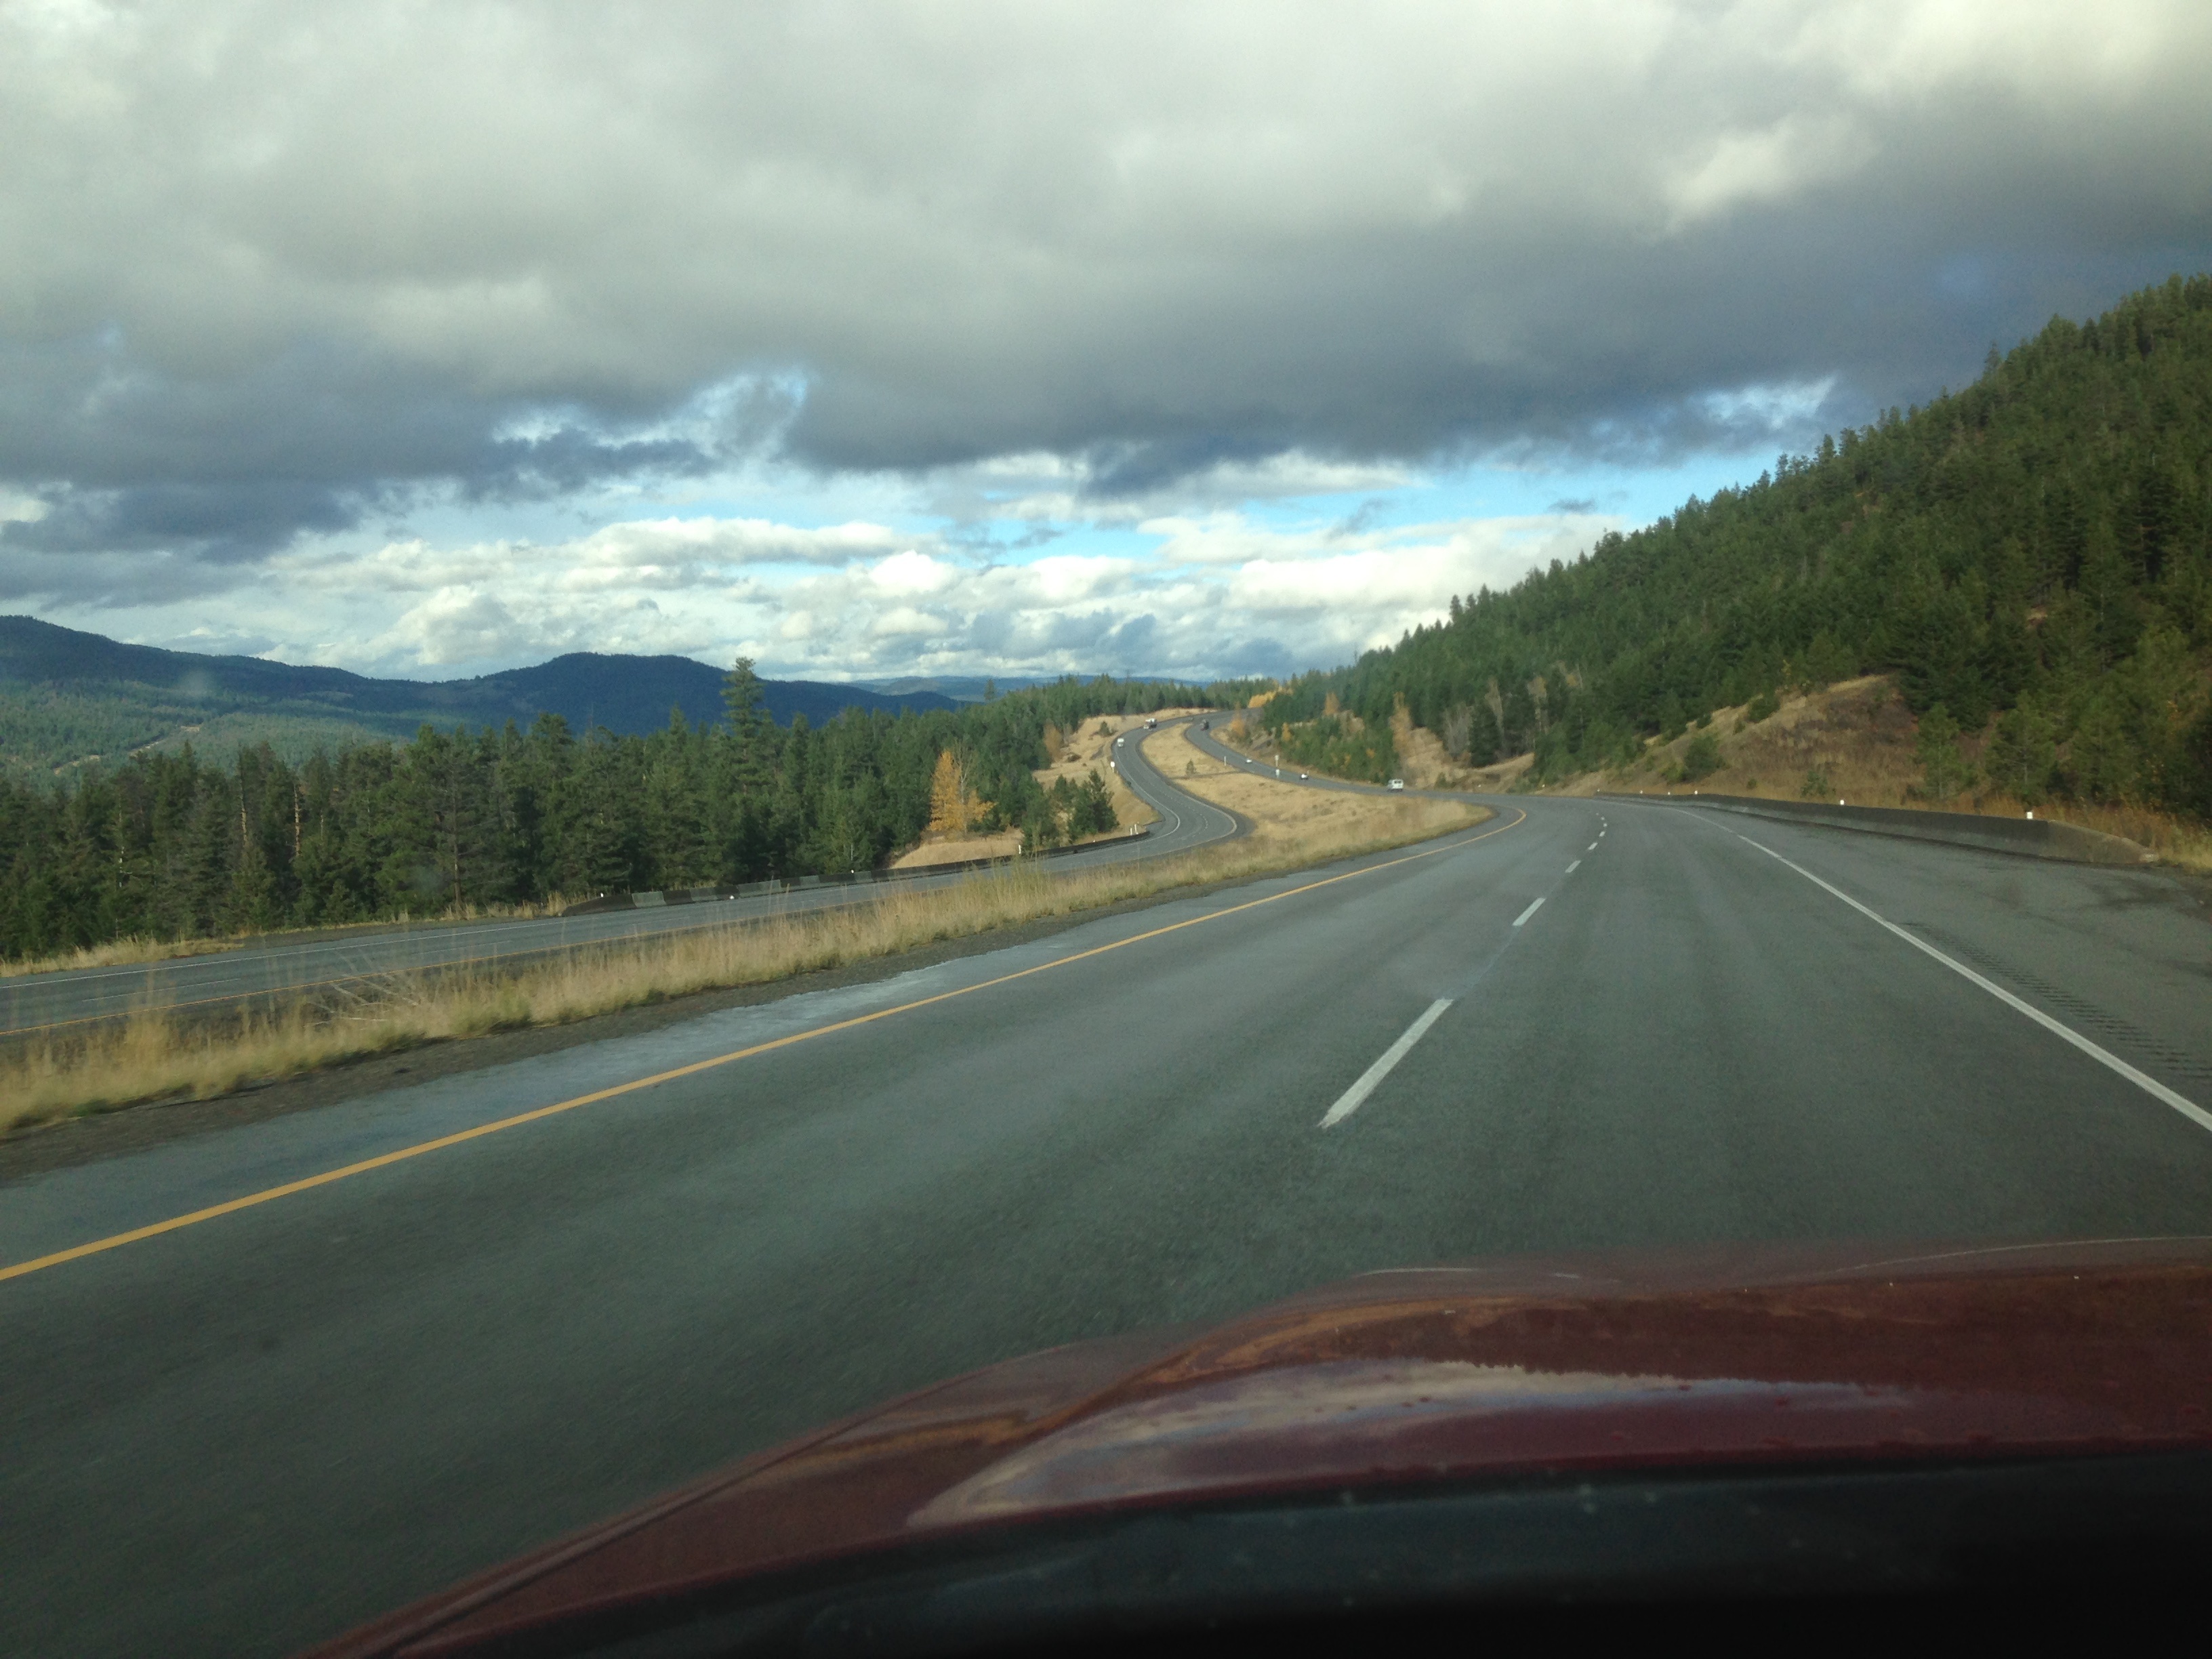
cloud, road, highway, driving, asphalt, lane, road trip, infrastructure, mountain pass, nonbuilding structure, controlled access highway